Romance of the Three Kingdoms XIV

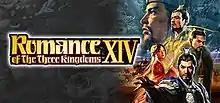

Romance of the Three Kingdoms XIV, also known as , is the 14th installment in the "Romance of the Three Kingdoms" (Sangokushi) strategy game series by Koei. It was released on January 16, 2020, for the PlayStation 4 and Microsoft Windows in Japan and Taiwan. It was also released for the Nintendo Switch in Japan on December 9, 2020, an international release followed suit.